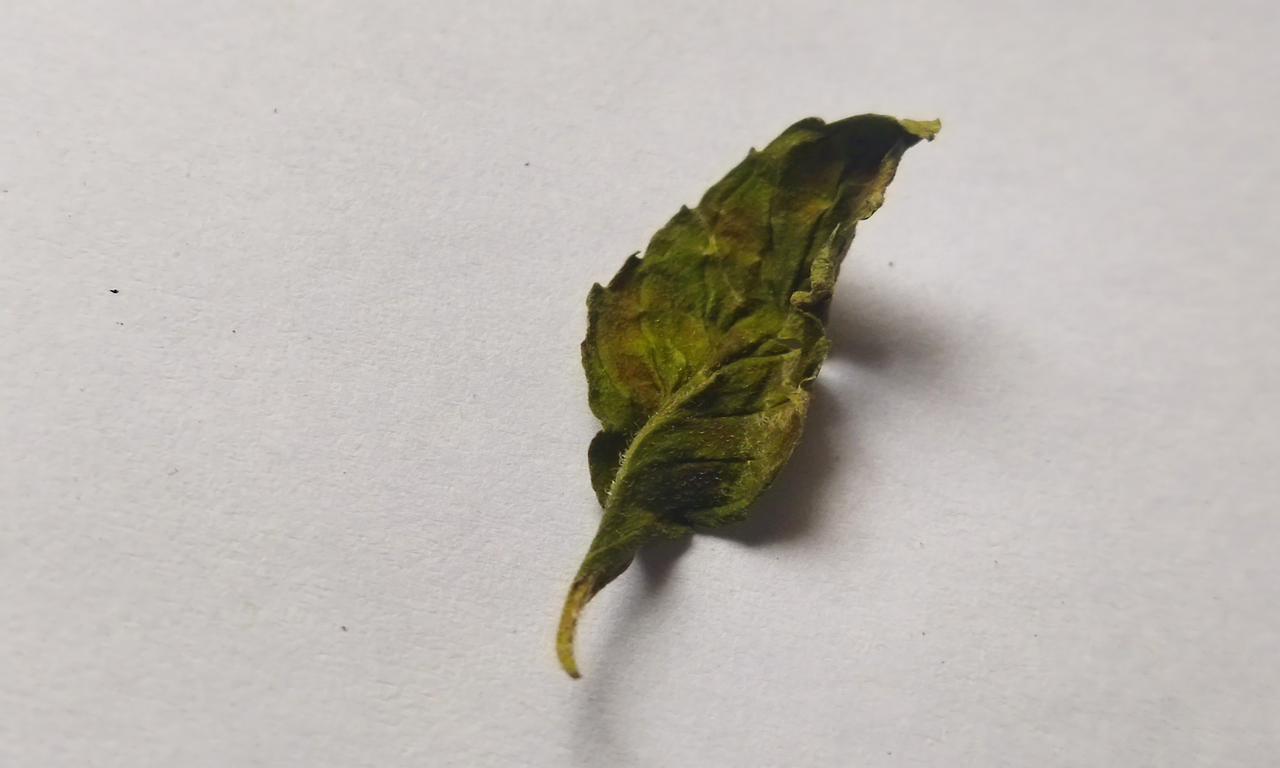
Label: Spoiled